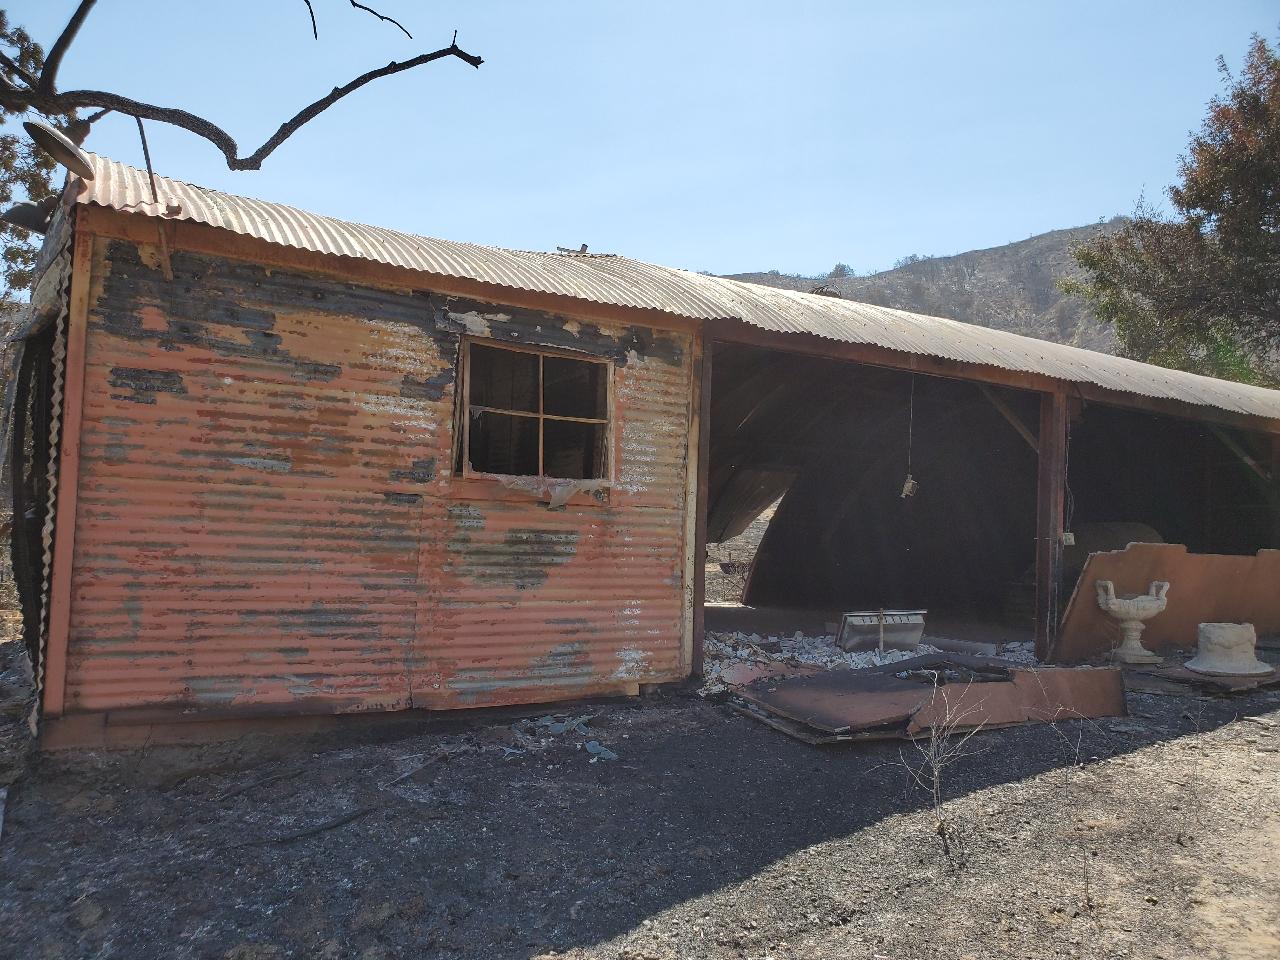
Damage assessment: destroyed